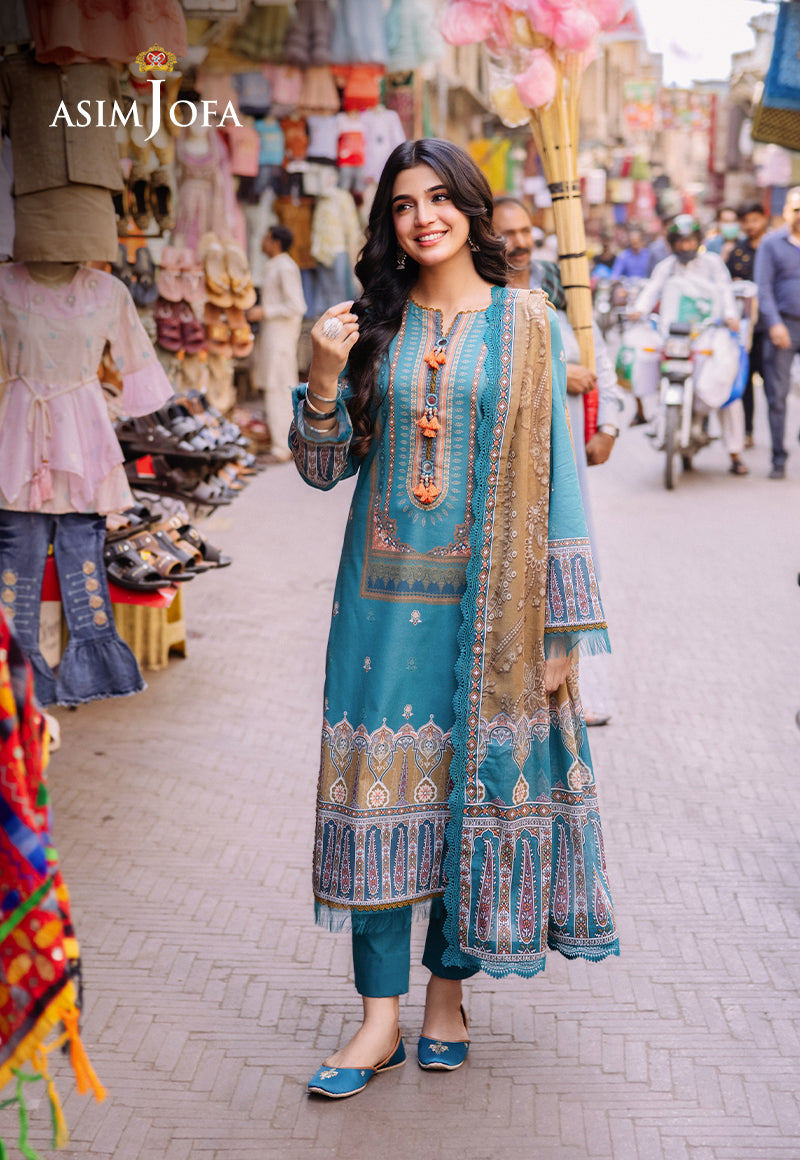
blue multi lawn embroidered suit from asim